Cybo

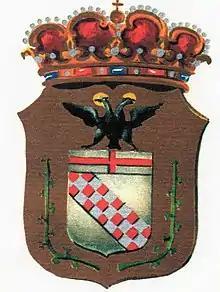
Coat of arms of the Cybo-Malaspina family

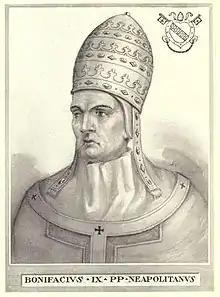
Pope Boniface IX

The House of Cybo, Cibo or Cibei of Italy was an old and influential aristocratic family from Genoa of Greek origin that ruled the Duchy of Massa and Carrara.